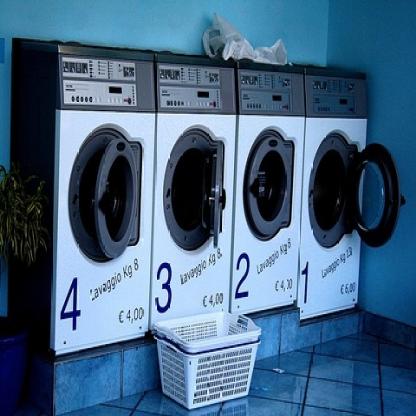
Scene: Indoor